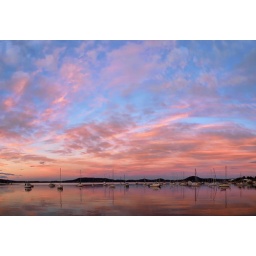
Hand held Panos of sunset over Brisbane Water on the NSW Central Coast while walking the dog this afternoon